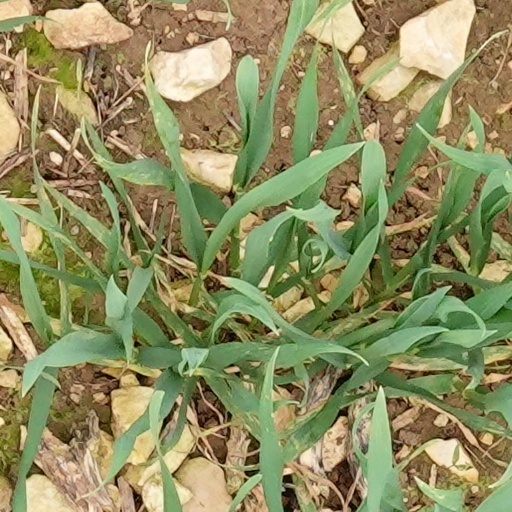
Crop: wheat